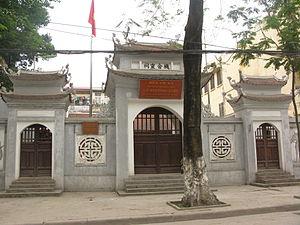
Lý Thường Kiệt était un eunuque et général vietnamien de la dynastie Lý au Viêt Nam.